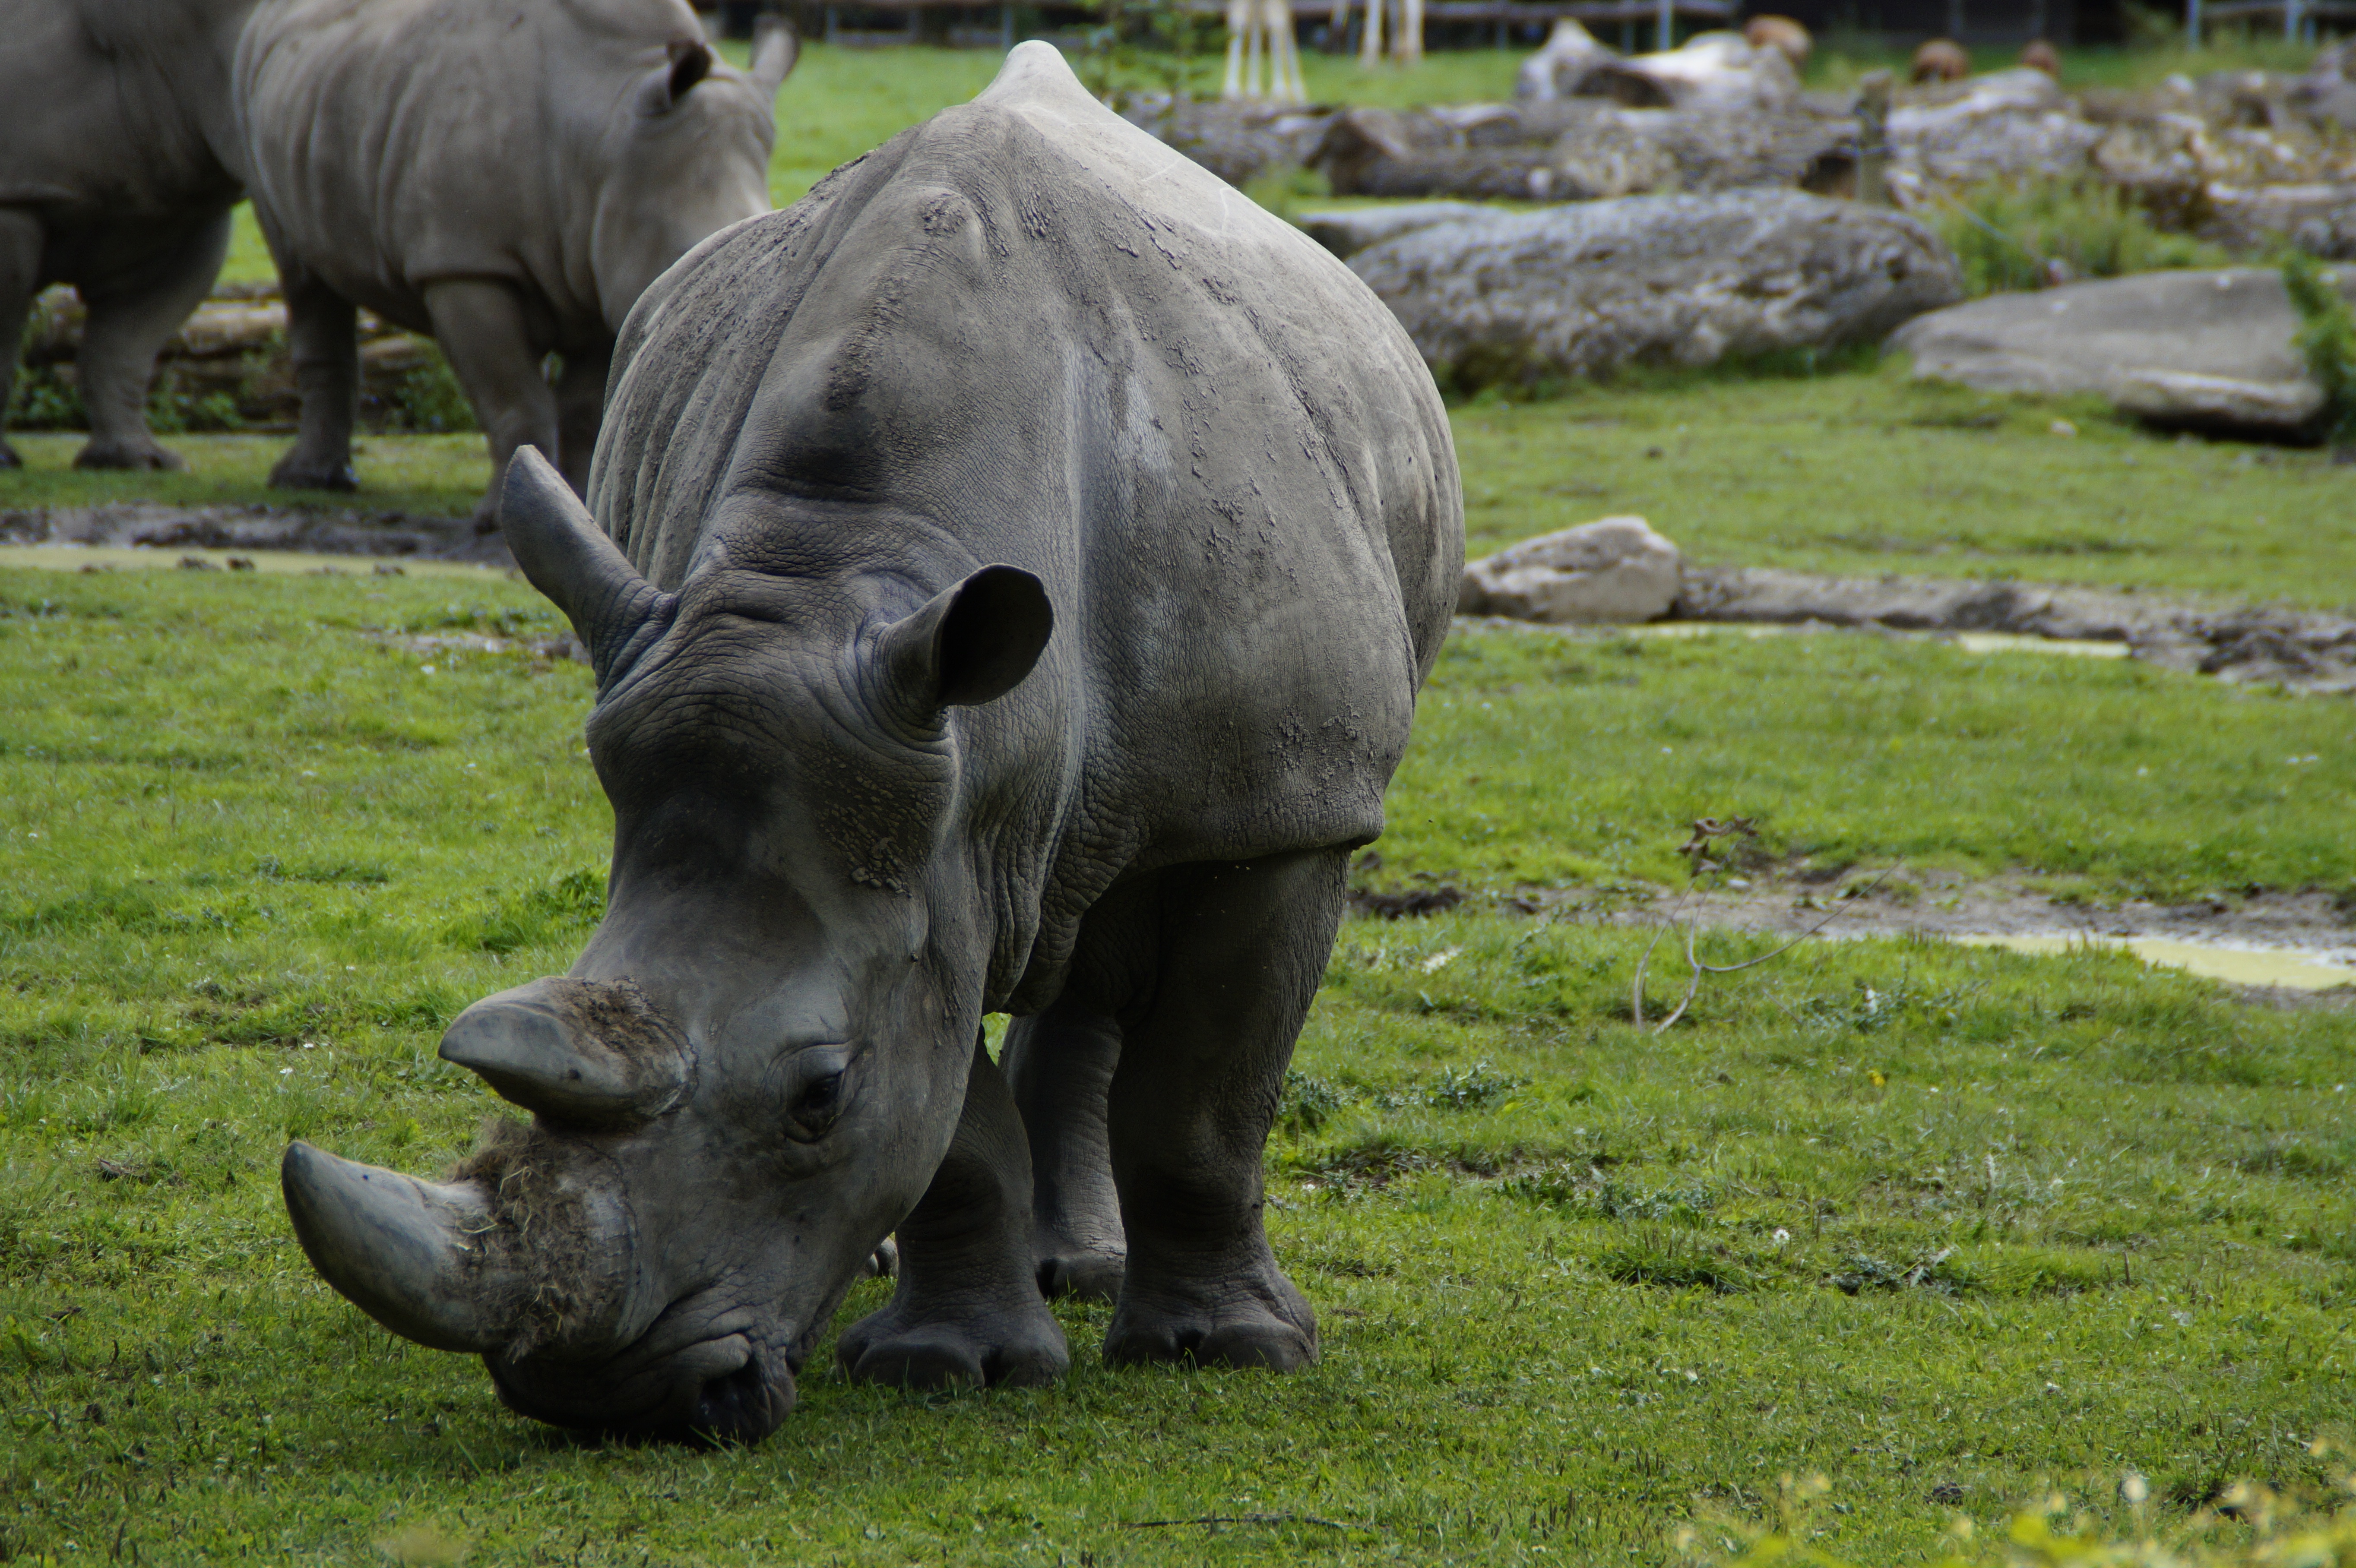
wildlife, zoo, mammal, close, fauna, rhino, rhinoceros, safari, animal portrait, pachyderm